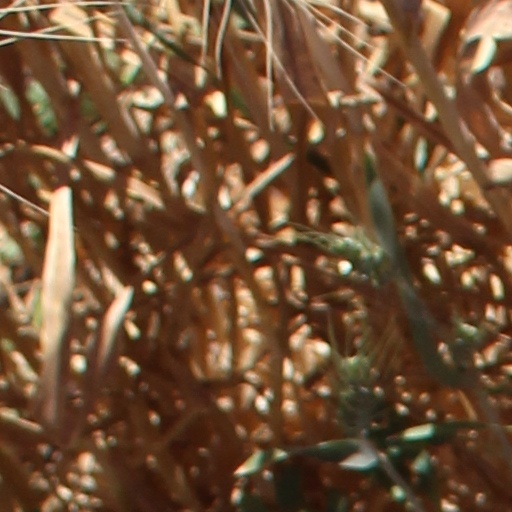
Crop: wheat